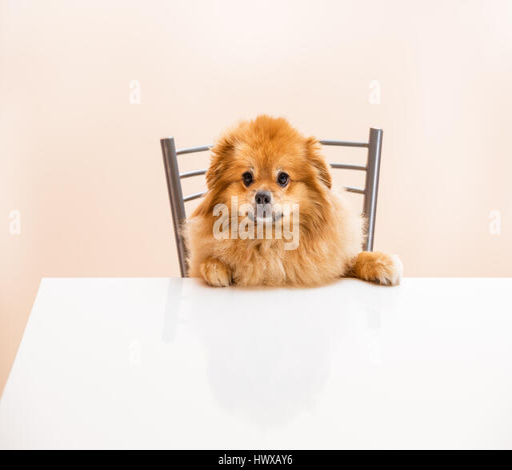
person is sitting at the table on a chair